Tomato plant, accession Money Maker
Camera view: vertical (180 deg); turntable rotation: 0 degrees
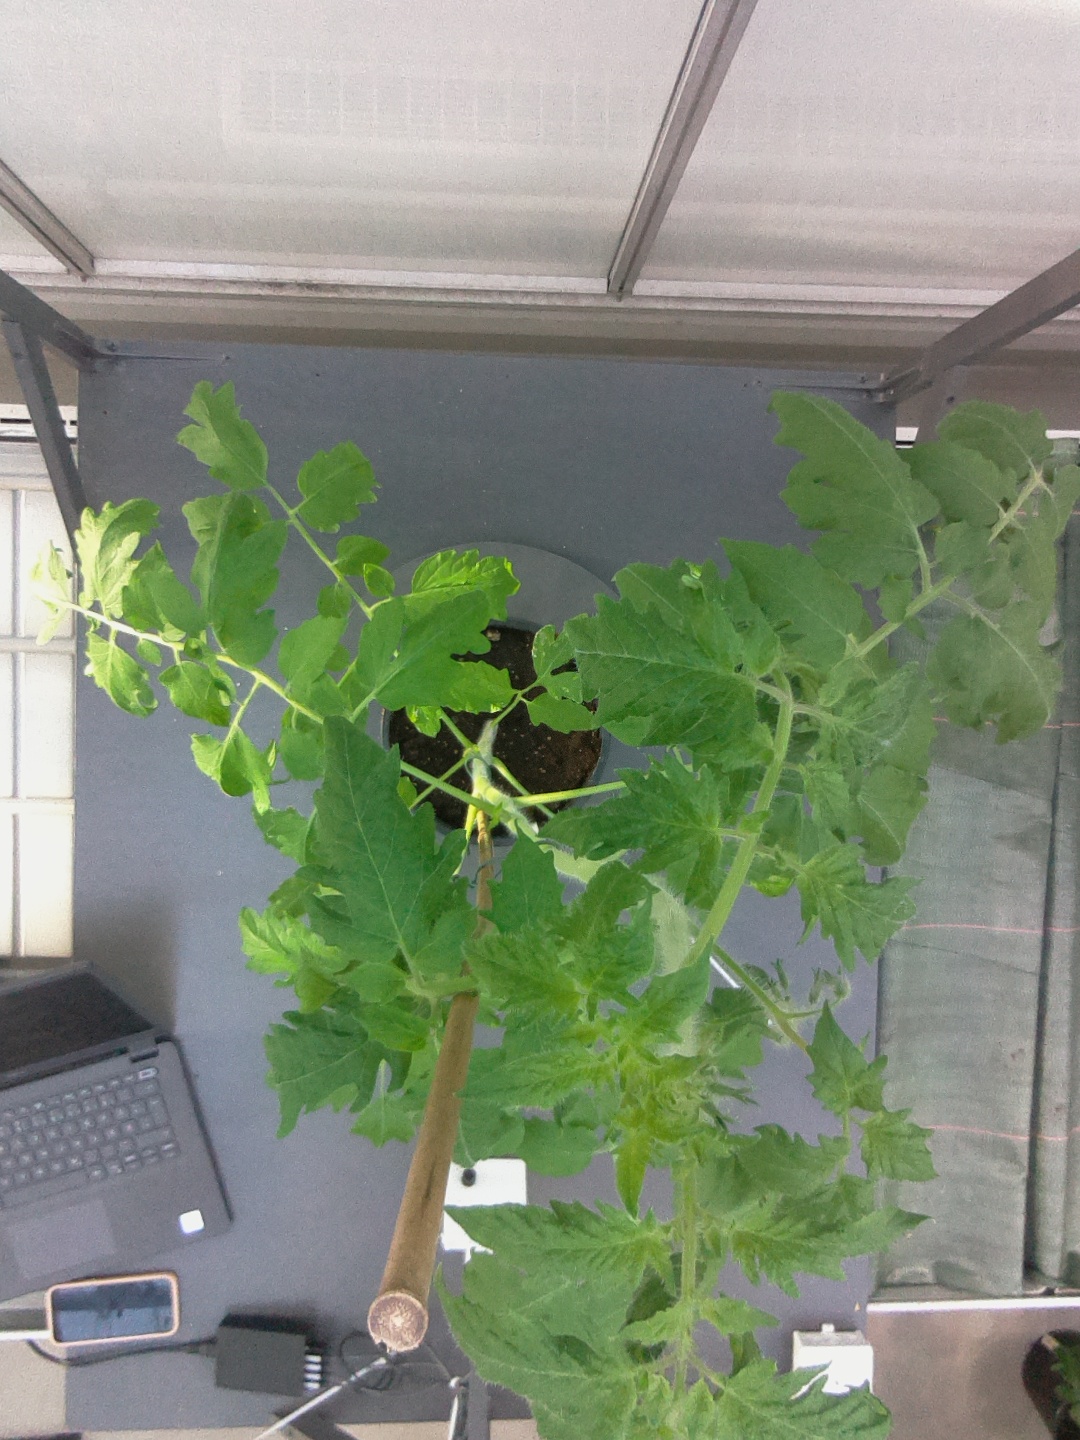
BBCH growth stage 53: 3 inflorescences visible